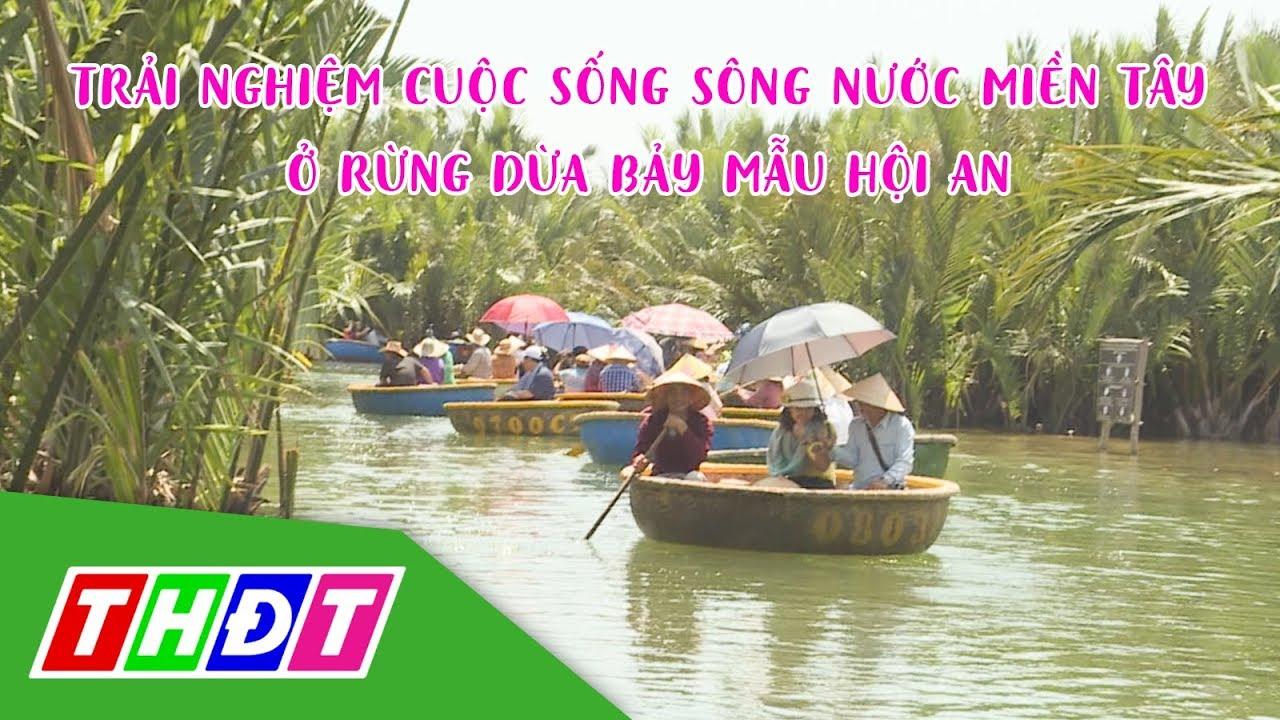
có một vài du khách đang sử dụng ô khi ngồi trên thúng